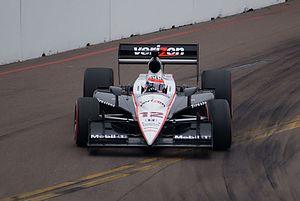
Le Grand Prix de St. Petersburg est une épreuve de course automobile disputée une fois par an sur le circuit urbain de St. Petersburg, en Floride, États-Unis, dans le cadre du championnat IndyCar. En 2009, puis de 2011 à 2019, le Grand Prix de St. Petersburg est la manche d'ouverture de l'Indycar. De 2007 à 2009, le week-end du Grand Prix comporte également une épreuve des American Le Mans Series.